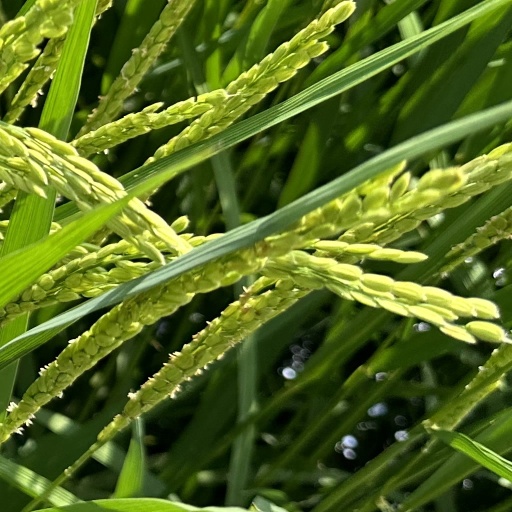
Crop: rice